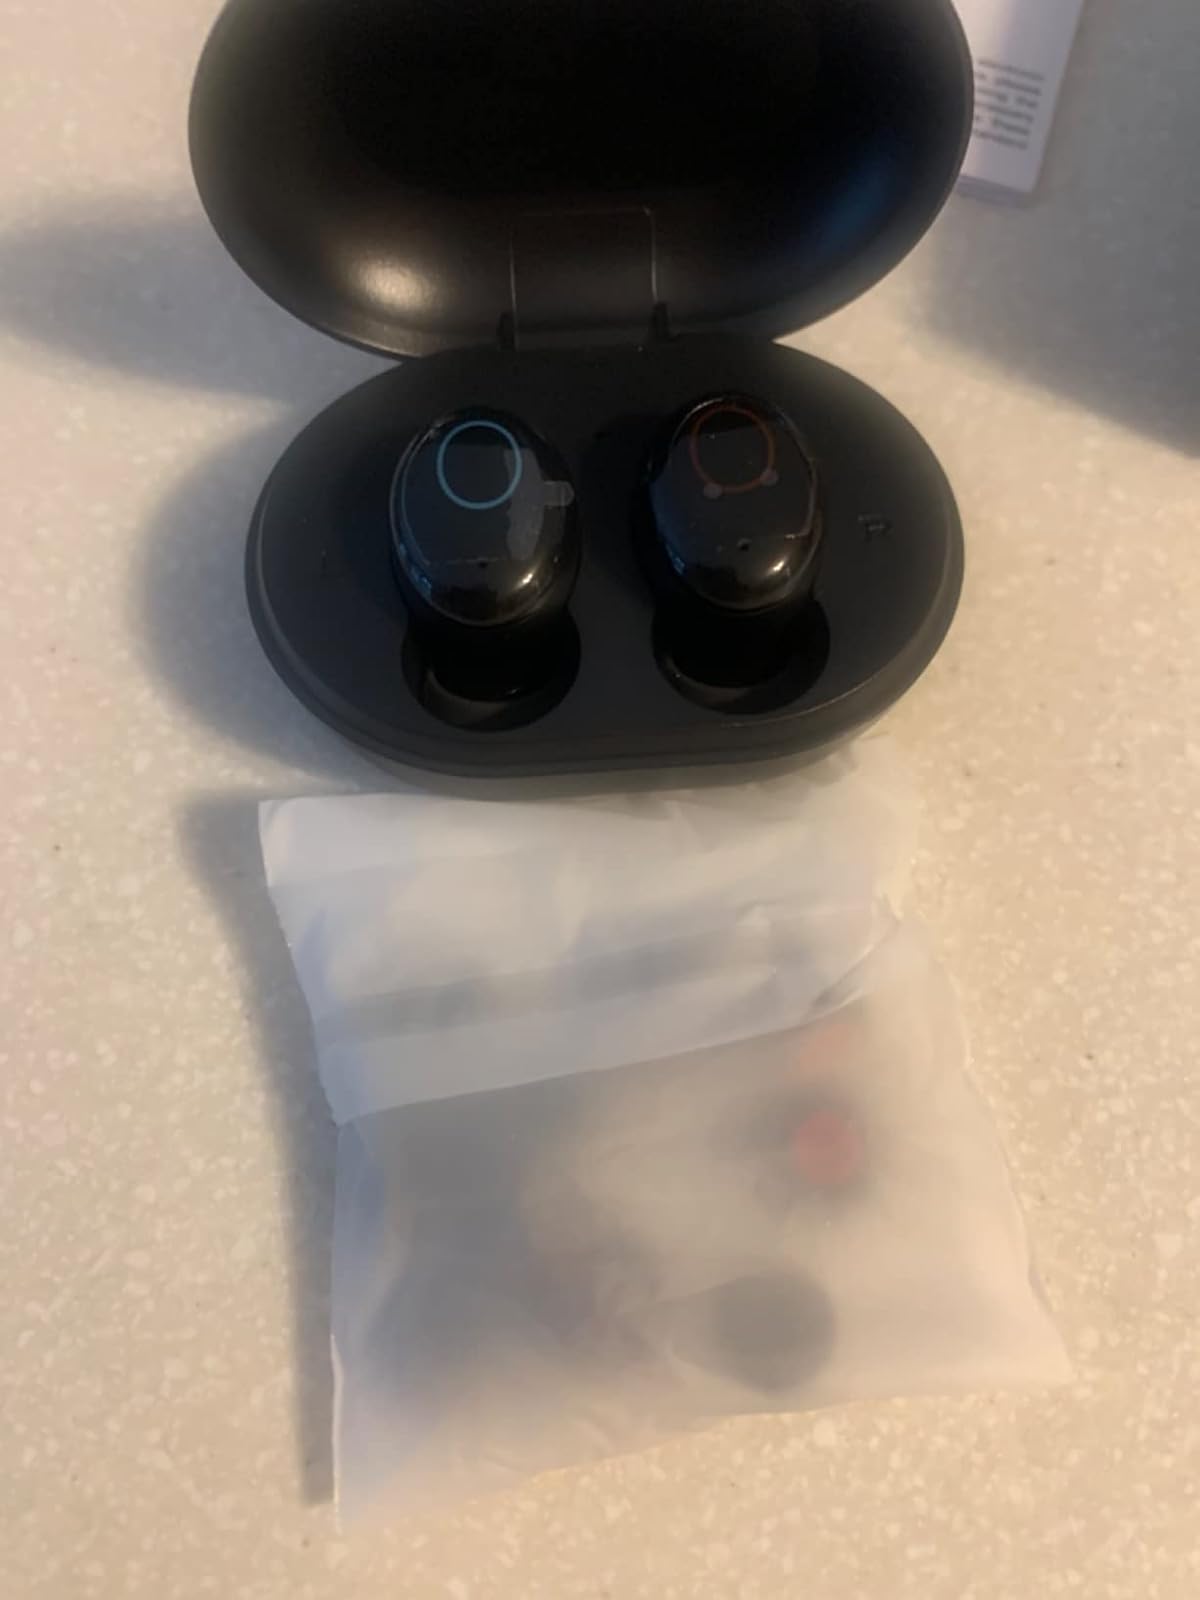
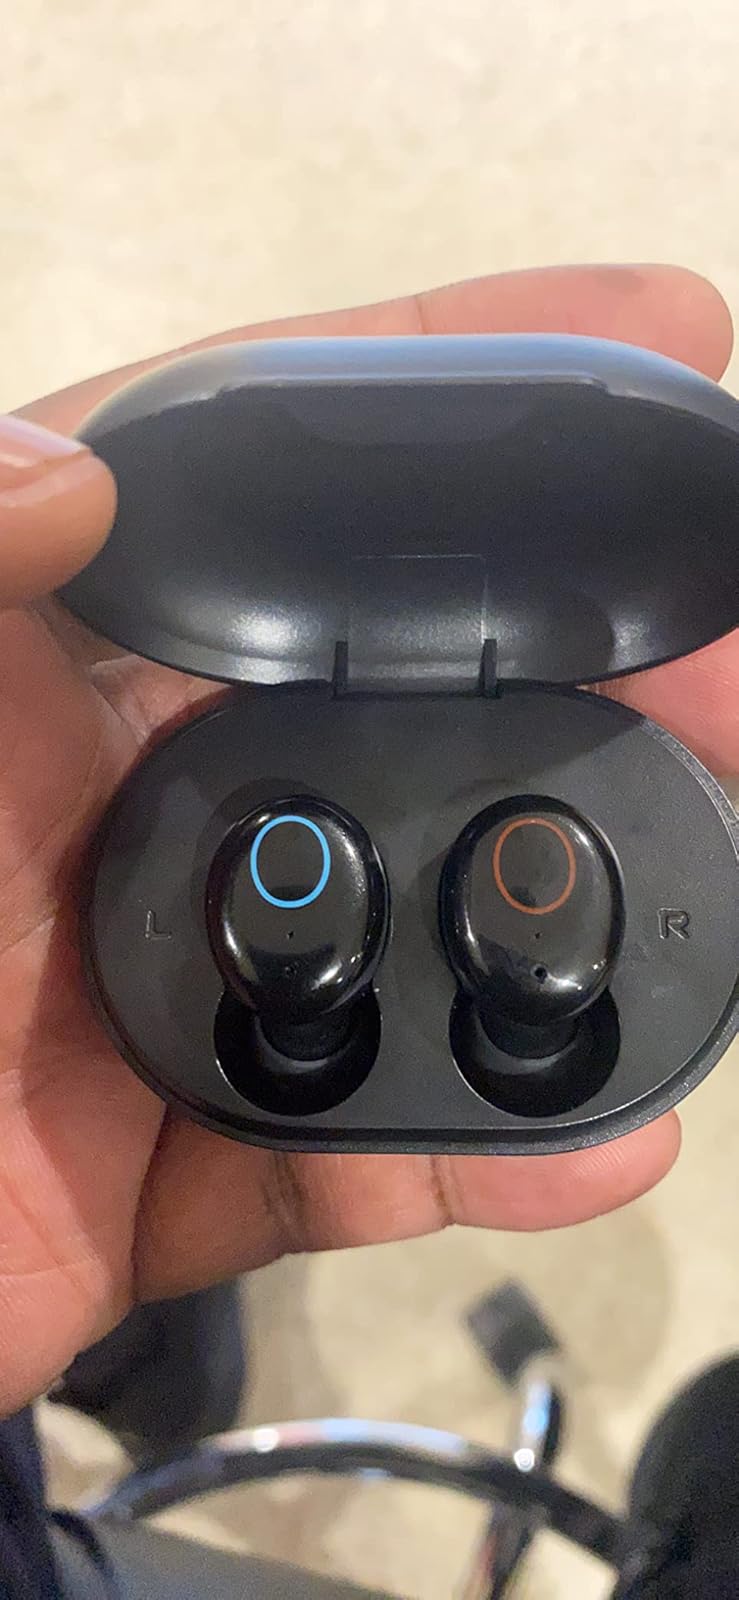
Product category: earbuds
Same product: yes